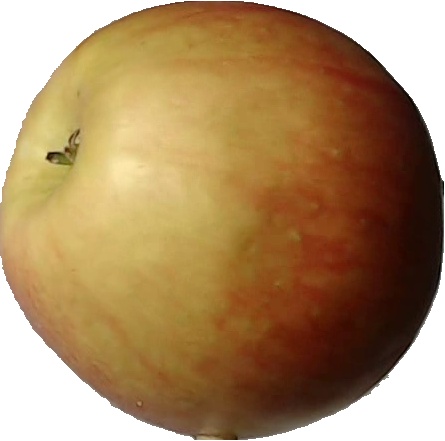
Label: apple_red_2